2022 Quaker State 400

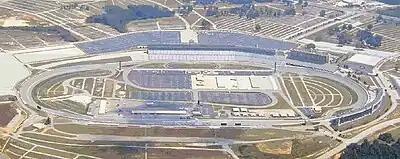
Atlanta Motor Speedway, the track where the race was held.

Atlanta Motor Speedway is a track in Hampton, Georgia, 20 miles (32 km) south of Atlanta. It is a quad-oval track with a seating capacity of 111,000. It opened in 1960 as a standard oval. In 1994, 46 condominiums were built over the northeastern side of the track. In 1997, to standardize the track with Speedway Motorsports' other two ovals, the entire track was almost completely rebuilt. The frontstretch and backstretch were swapped, and the configuration of the track was changed from oval to quad-oval. The project made the track one of the fastest on the NASCAR circuit.